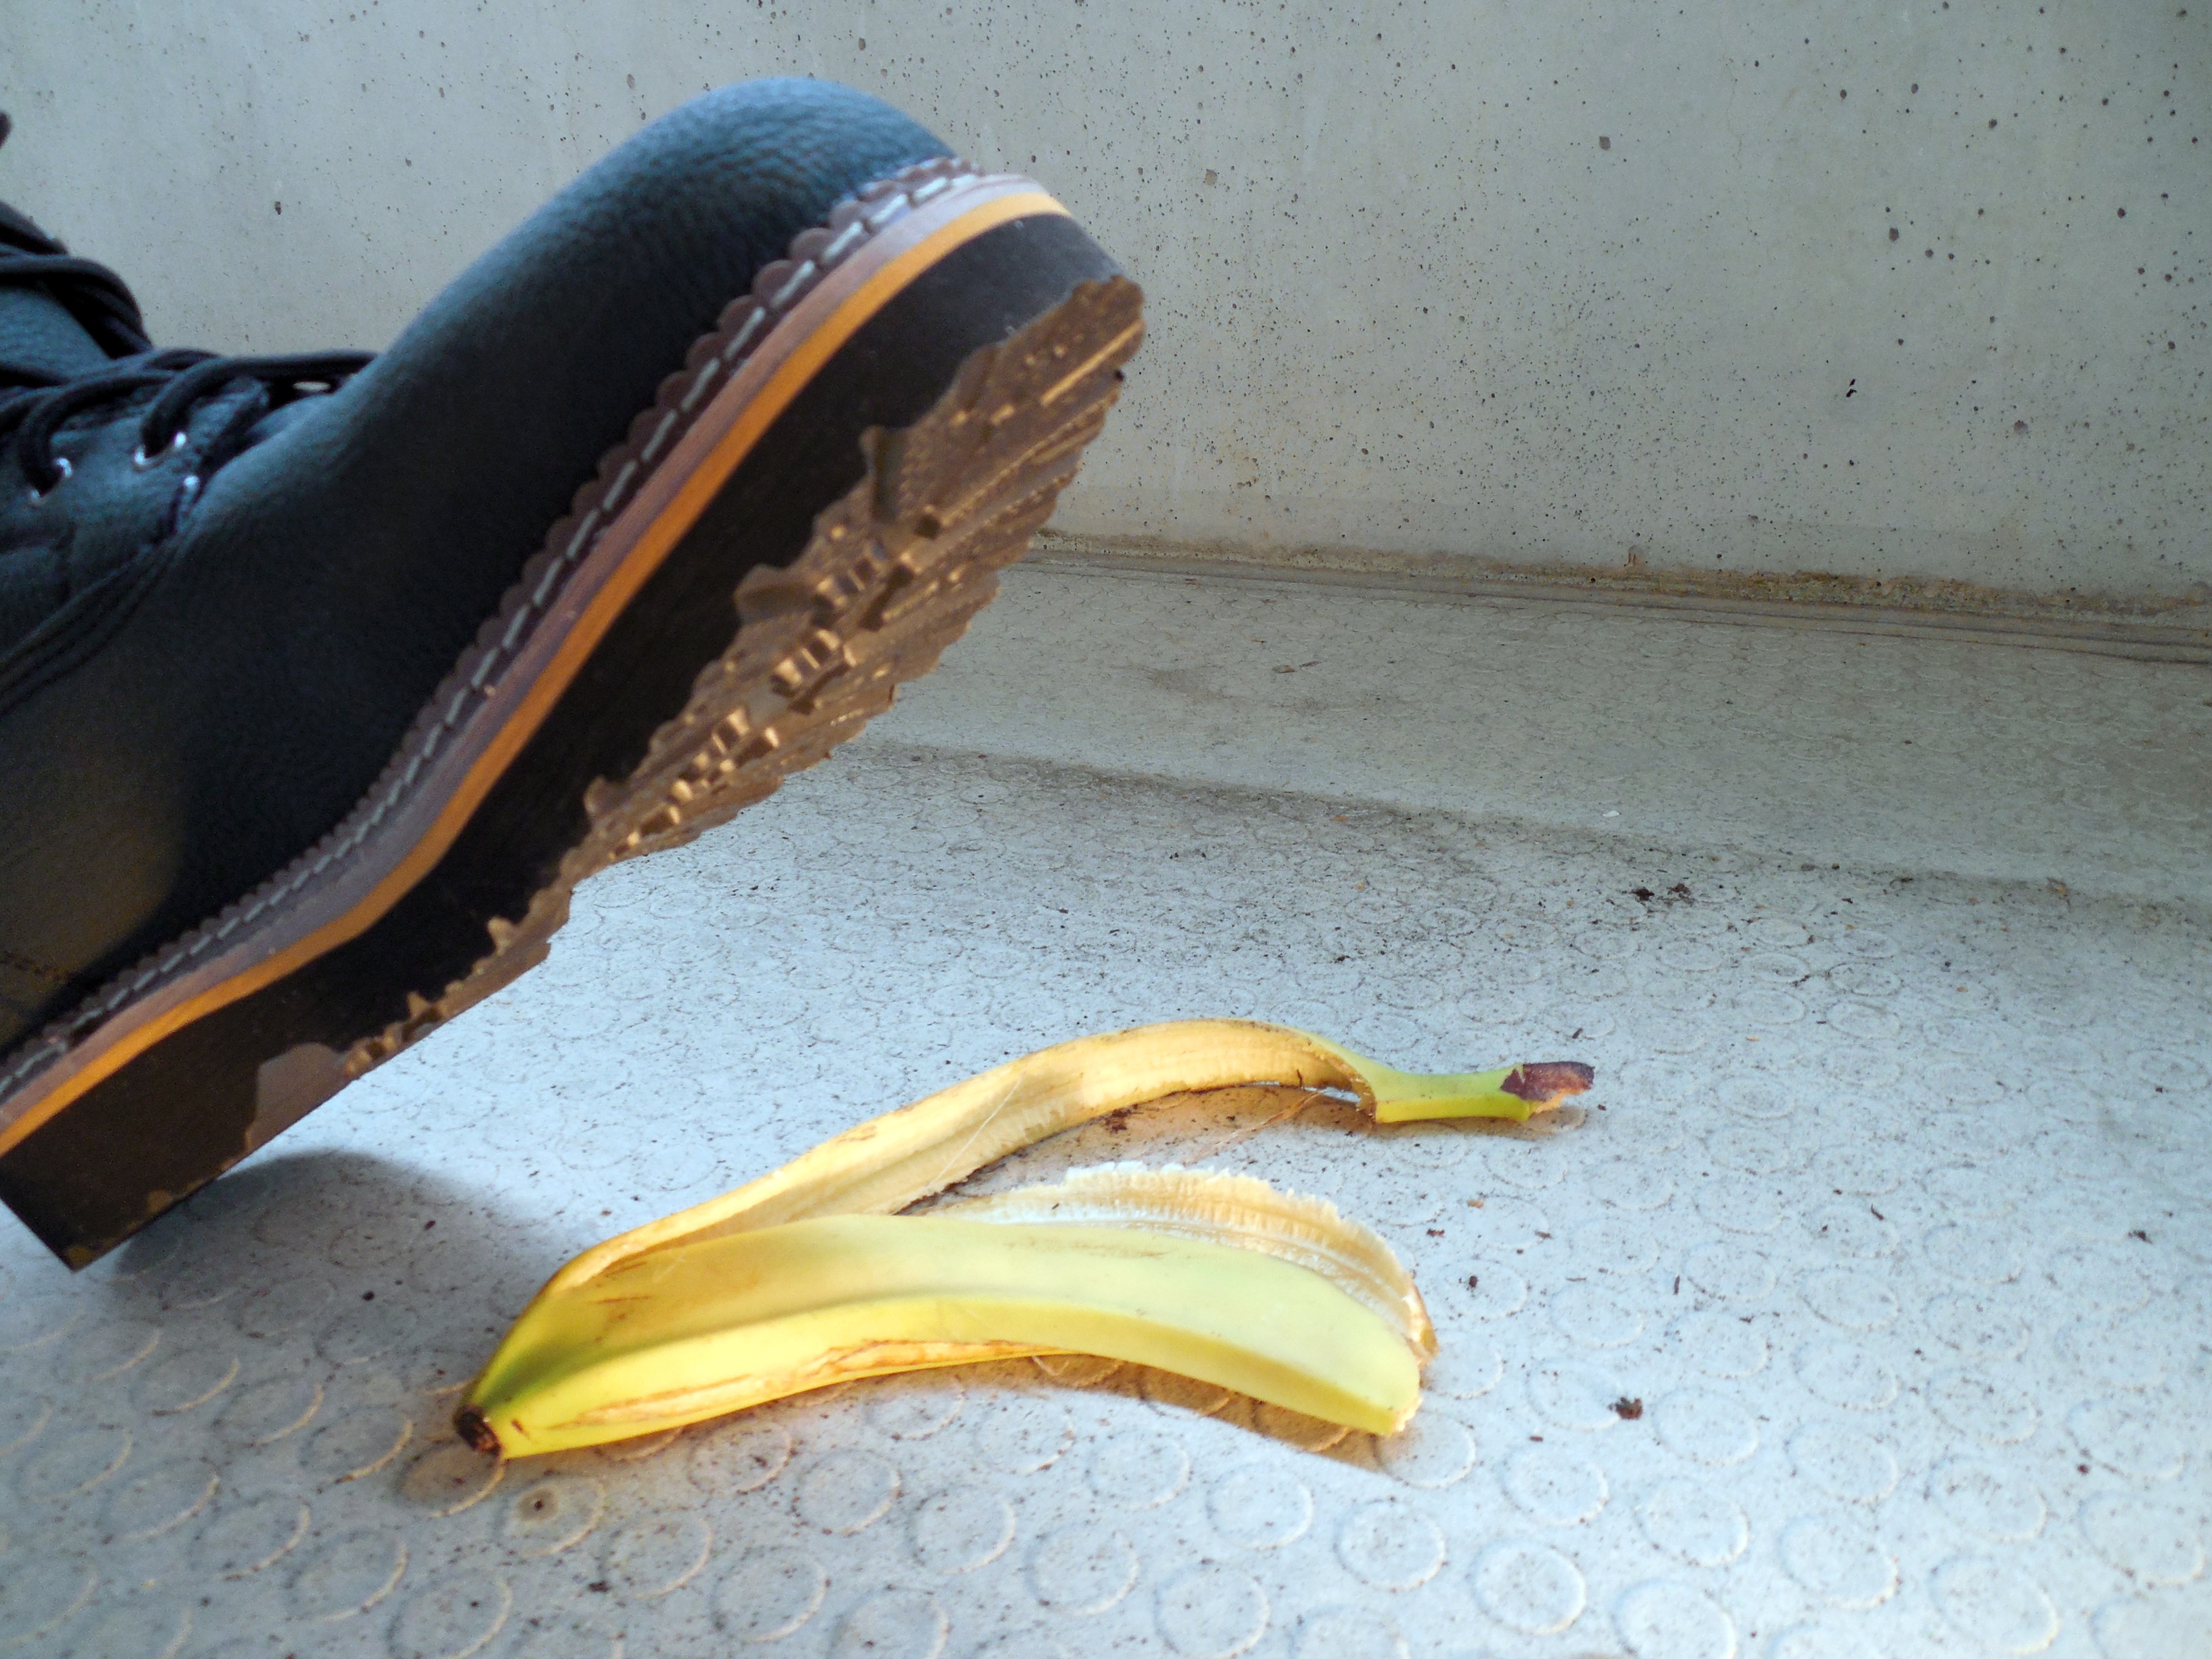
shoe, leg, horn, produce, foot, yellow, banana, footwear, caution, accident, risk, injury, slip, painful, risk of slipping, slip off, banana peel, foot injury, accidents at work, wounding, outdoor shoe